Trichromacy

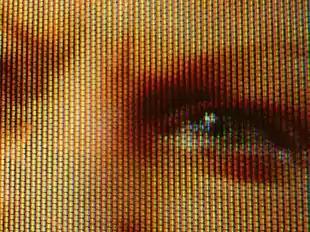
Close-up of a trichromatic in-line shadow mask CRT display, which creates most visible colors through combinations and different levels of the three primary colors: red, green and blue

Trichromacy or trichromatism is the possession of three independent channels for conveying color information, derived from the three different types of cone cells in the eye. Organisms with trichromacy are called trichromats.